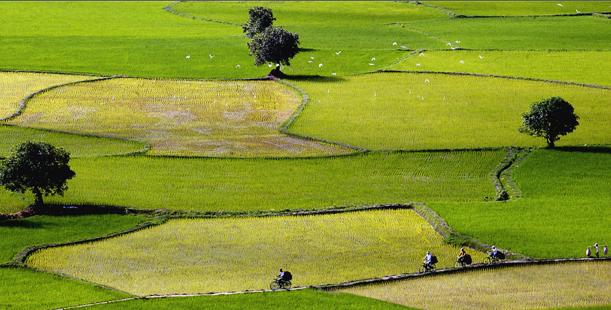
có một vài người đang đi xe đạp ở bên những cánh đồng